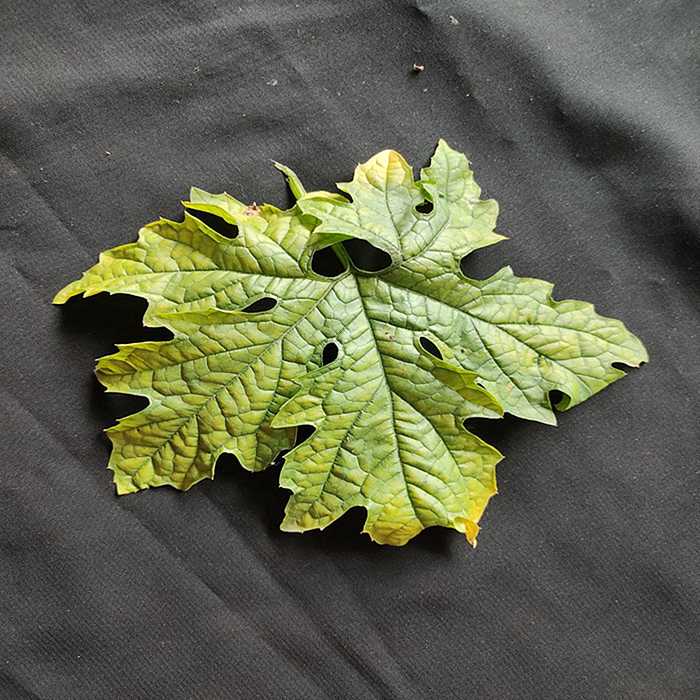
Plant: Bitter Gourd
Label: Mosaic virus